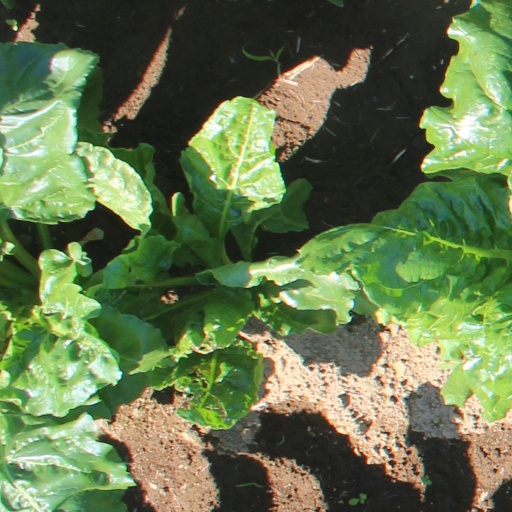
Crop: sugar beet